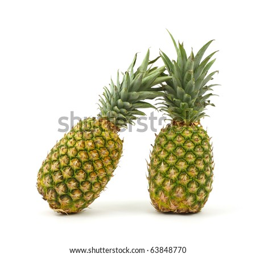
fresh pineapples on a white background .